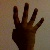
The image shows a hand gesture representing the number 4 in Indian Sign Language.